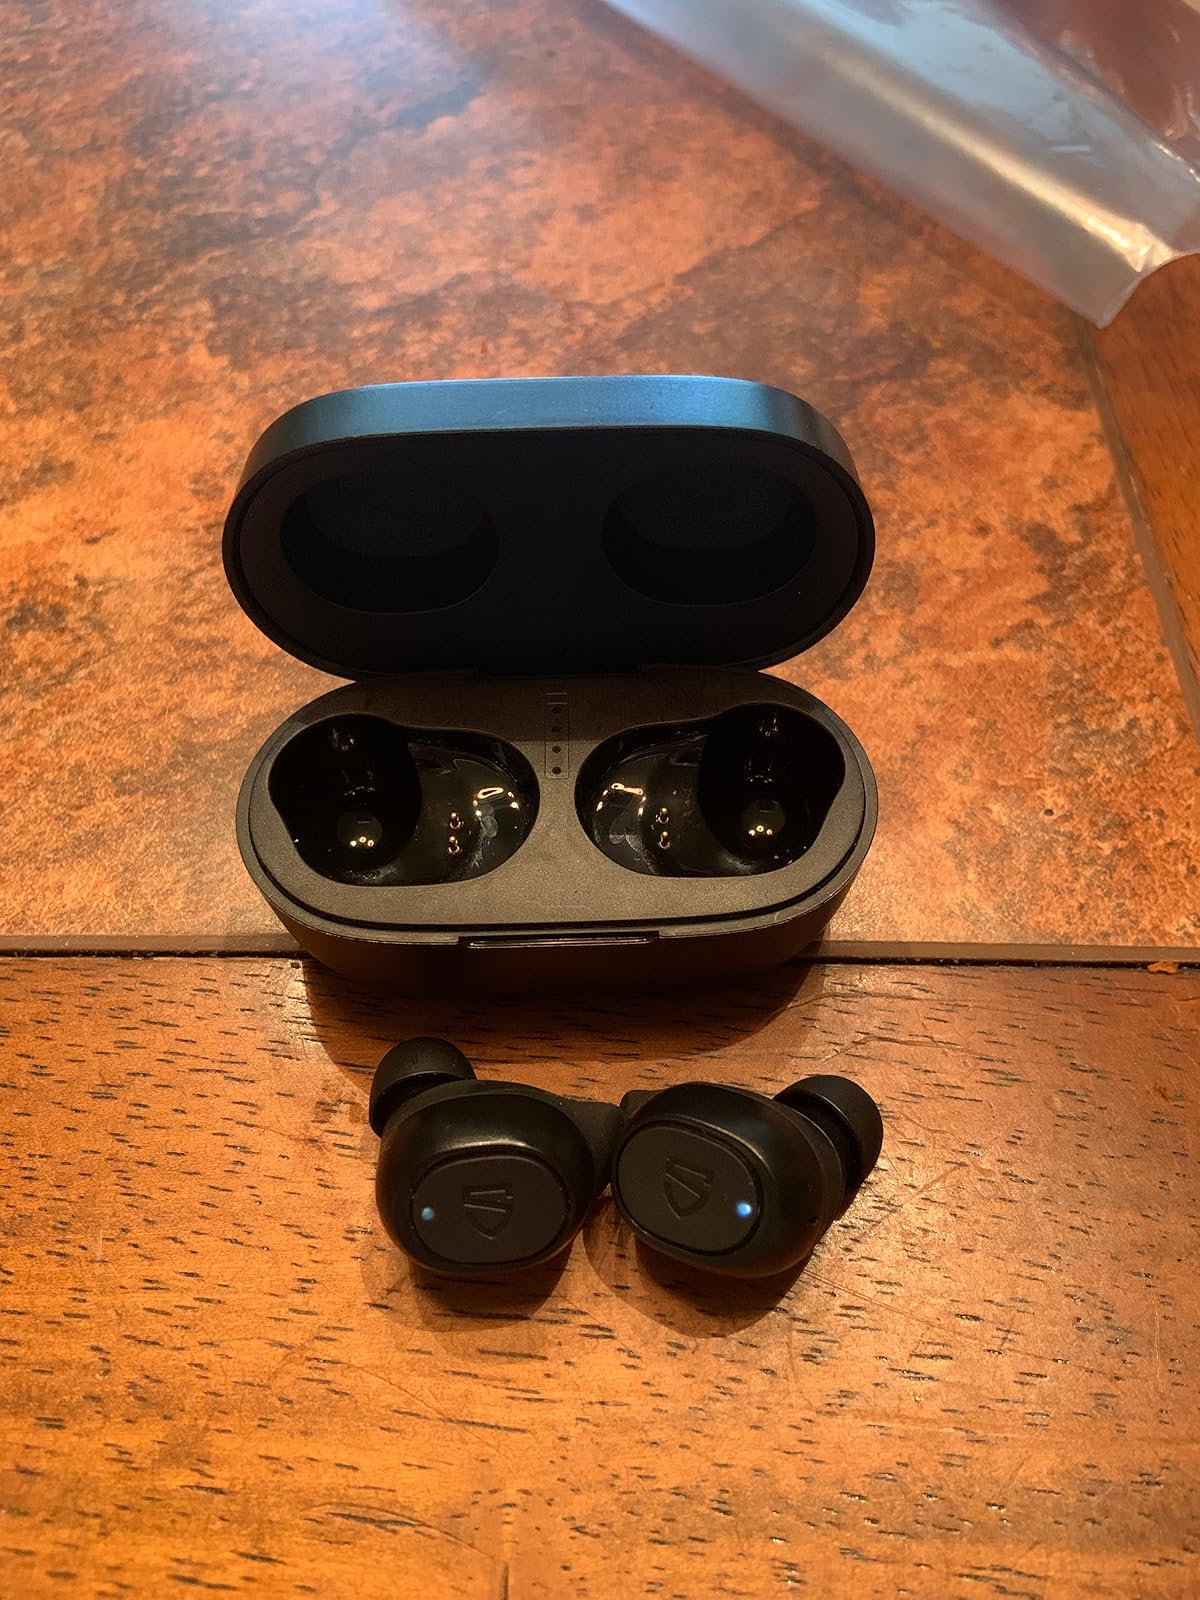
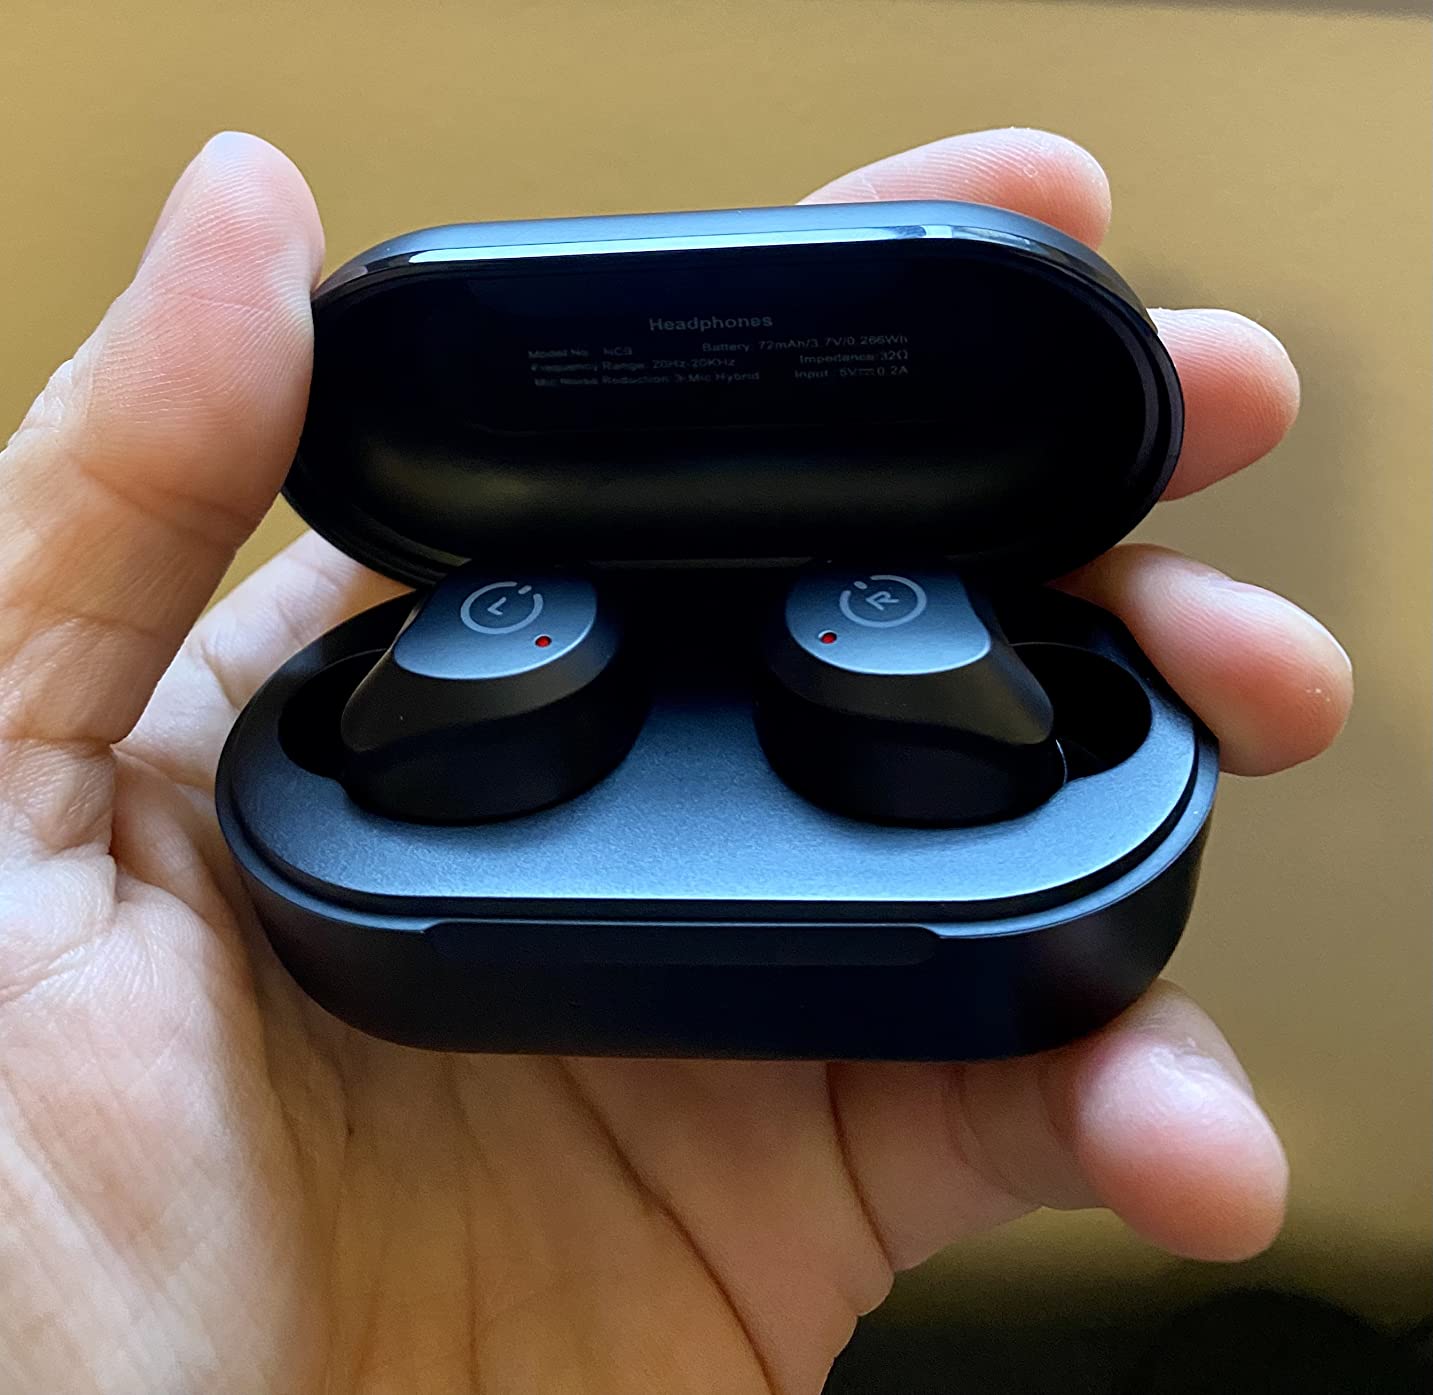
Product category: earbuds
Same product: no